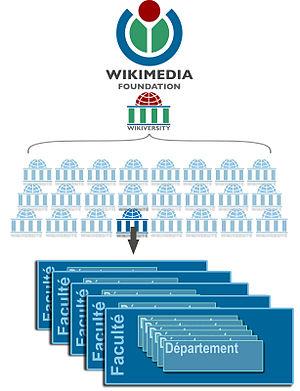
Représentation visuelle simplifiée de la structure de Wikiversité, constituée de départements regroupés en facultés, dans chaque version linguistique de Wikiversité, sous l'égide de la fondation wikimedia à échelle mondiale. Des liens sont possibles d'une langue à l'autres et vers tous les autres projets Wikimedia. Ce dessin est fait avec des logos disponibles en licence cc-by-sa sur Commons.
Wikiversité est un projet de ressources éducatives libres, collaboratif, multilingue et gratuit soutenu par la Fondation Wikimédia et lancé mi-2006. Ce projet a pour but d'élaborer des projets éducatifs ou scientifiques au travers le partage de contenus pédagogiques et la mise à disposition d'un espace propice à la rédaction de travaux de recherche. L'apprentissage est facilité grâce aux liens hypertextes pointant vers les autres projets soutenus par la fondation Wikimédia tels que Wikipédia, Wikimedia Commons, etc.